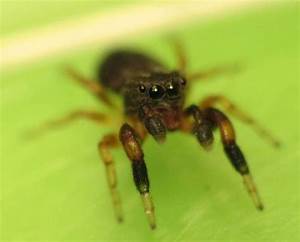
Label: ragno